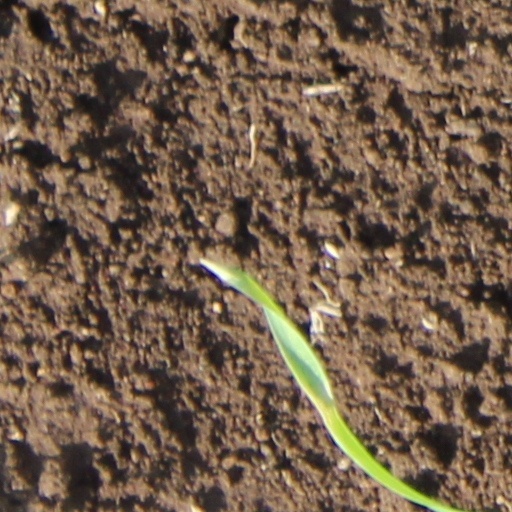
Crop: wheat